Waistland

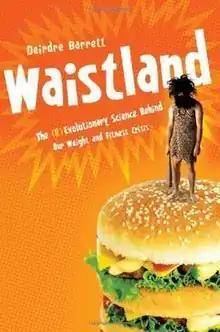

Waistland: The R/evolutionary Science Behind Our Weight and Fitness Crisis is a book by Harvard psychologist Deirdre Barrett published by W. W. Norton & Company in 2007. The book examines the obesity and fitness crisis from an evolutionary standpoint. Barrett argues that our bodies, our metabolisms, and our feeding instincts evolved during humanity’s hunter-gatherer phase. We're programmed to forage for sugar and saturated fats because these were once found only in hard-to-come-by fruit and game. Now, these same foods are everywhere—in vending machines, fast food joint, restaurants, grocery stores, and school cafeterias—they're nearly impossible to avoid. She describes this as related to the focus of another of her books "supernormal stimuli"—the concept of artificial creations that appeal more to our instincts than the natural objects they mimic—supernormal stimuli for appetite have led to the obesity epidemic. The book opens with a vignette about how